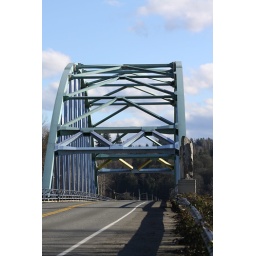
Pulled over to side of the road to take a quick photo of our colorful bridge